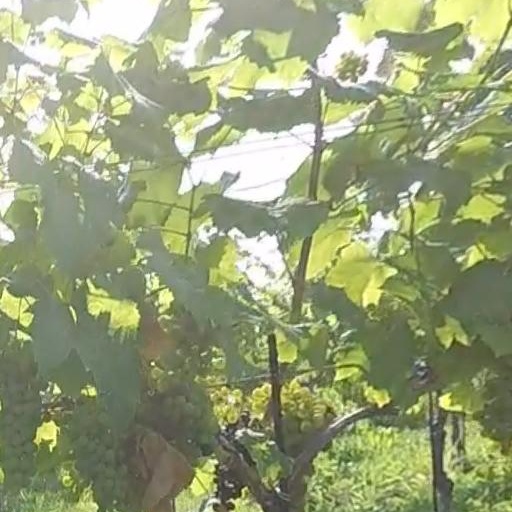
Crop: grape